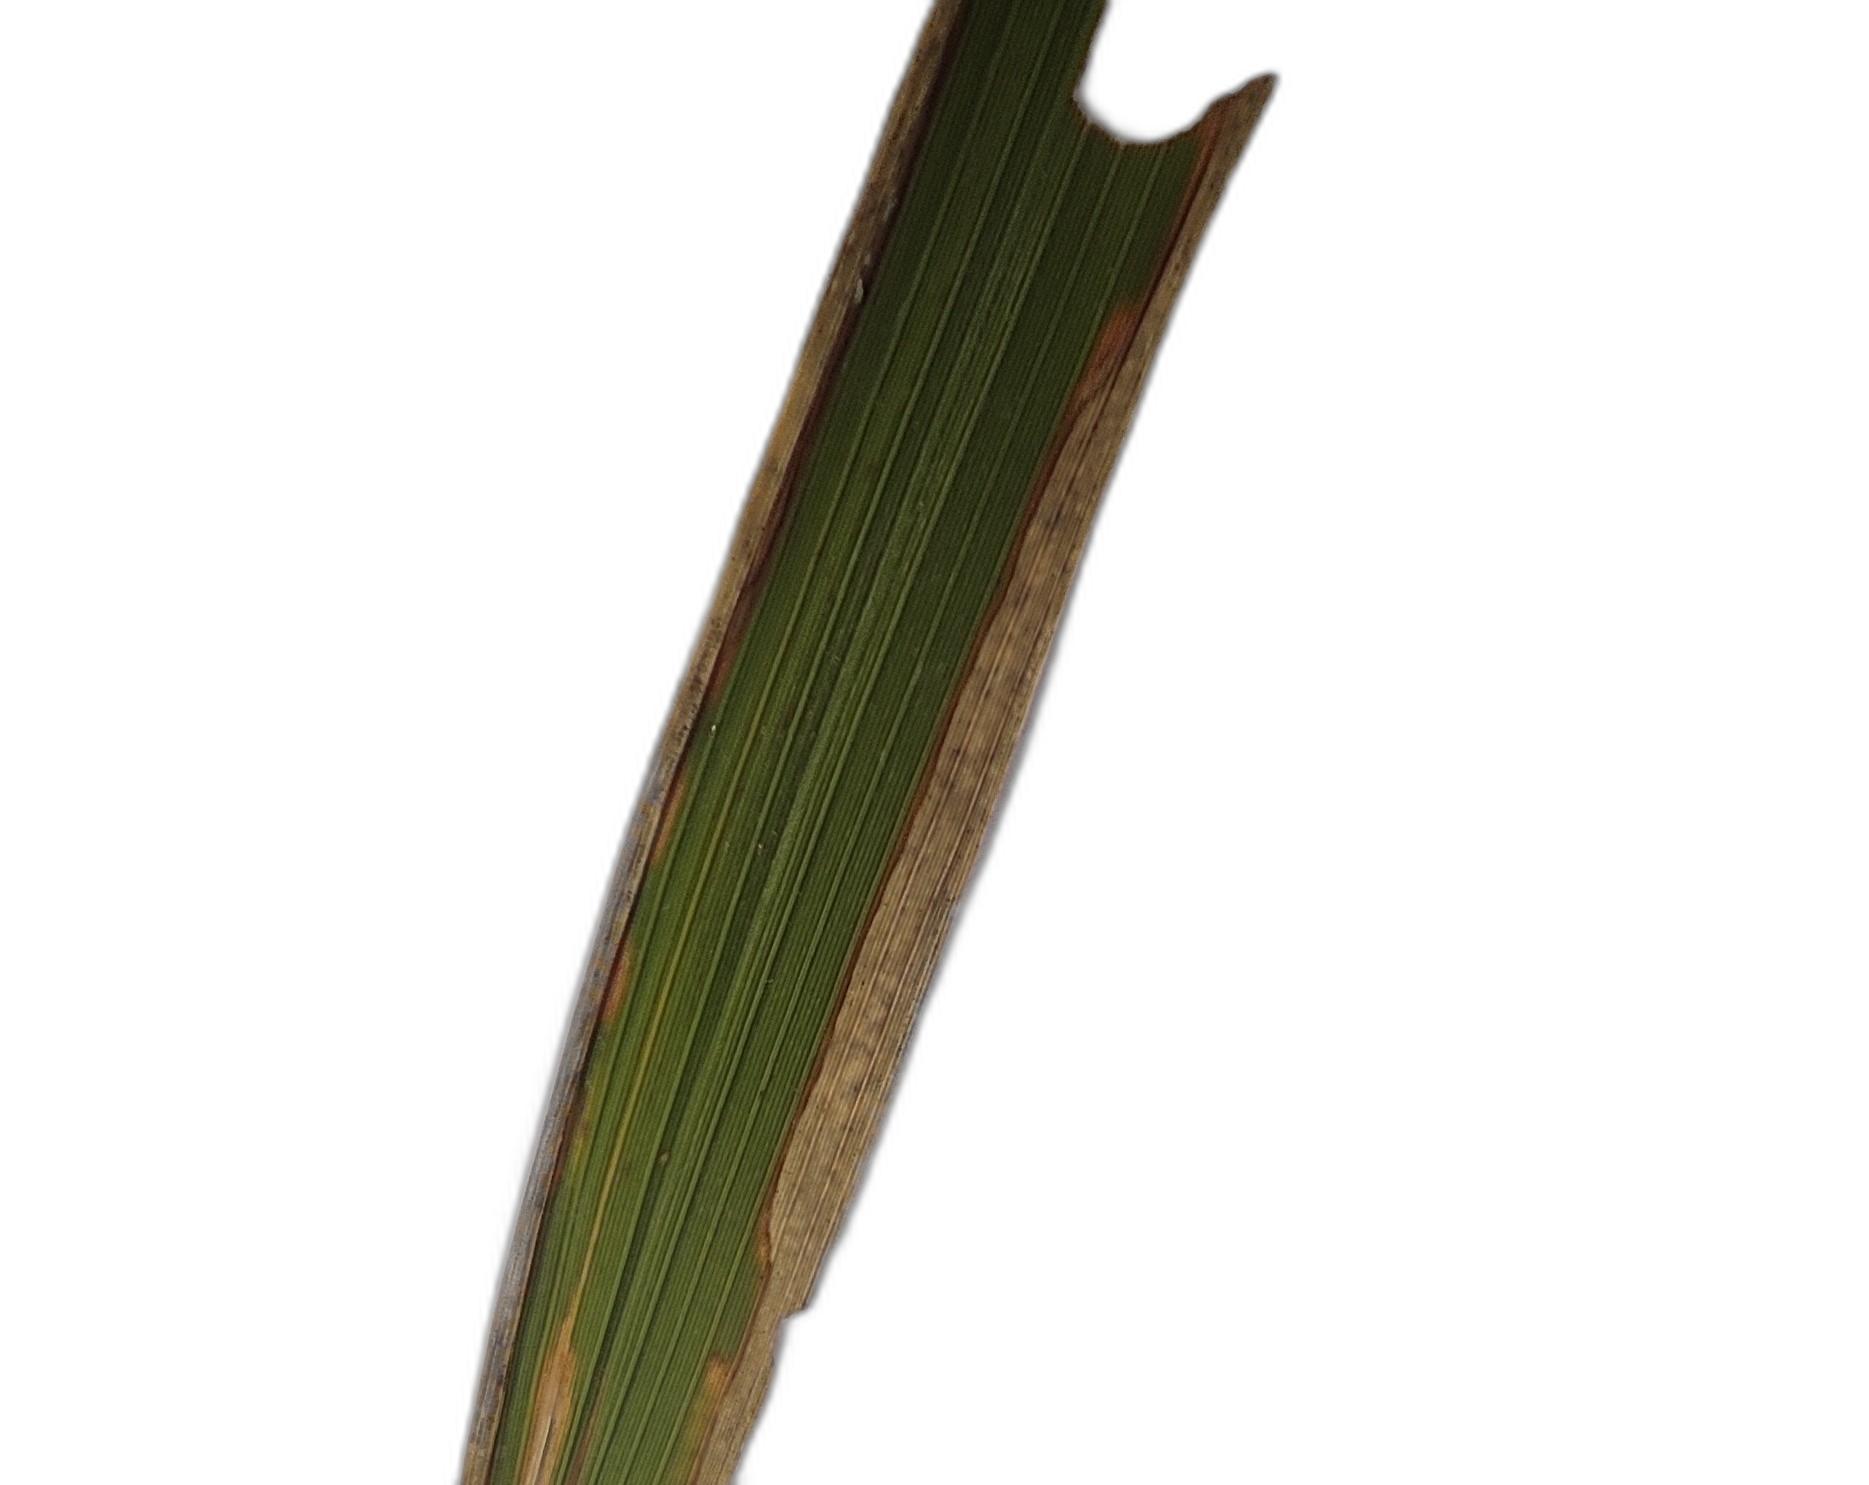
Label: Insect